Křeček v noční košili

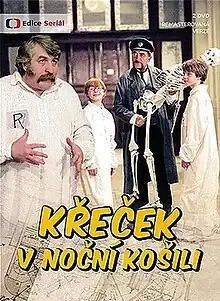

Křeček v noční košili ("Hamster in a Nightshirt") is a six-part television series for children, which was co-produced by Czechoslovakia and West Germany in 1987 by director Václav Vorlíček. It was first broadcast during the Christmas holidays of 1988. In Germany it is known under title Hamster im Nachthemd. The hamster in the title refers to a character whose surname translates as hamster.